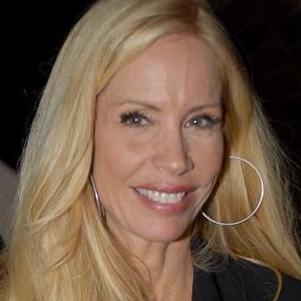
Age: 48